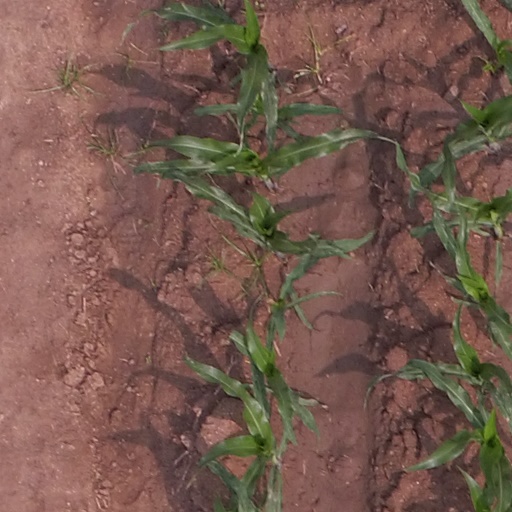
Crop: maize; corn